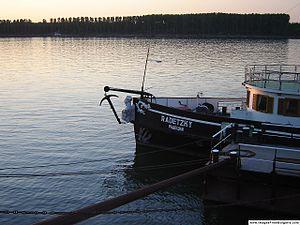
Kozlodouy est une ville bulgare de l'oblast de Vratsa.